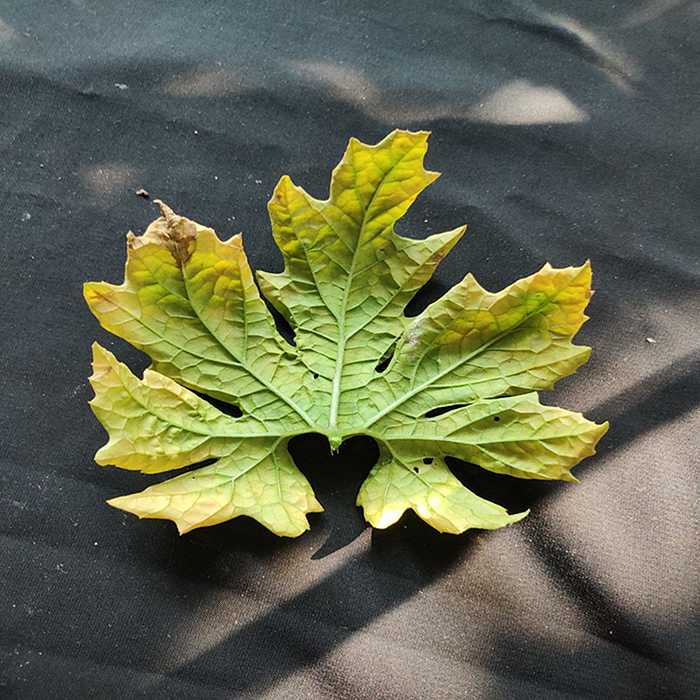
Plant: Bitter Gourd
Label: Fusarium wilt